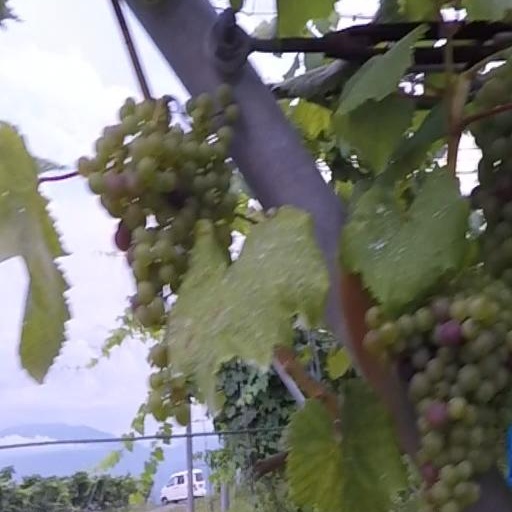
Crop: grape